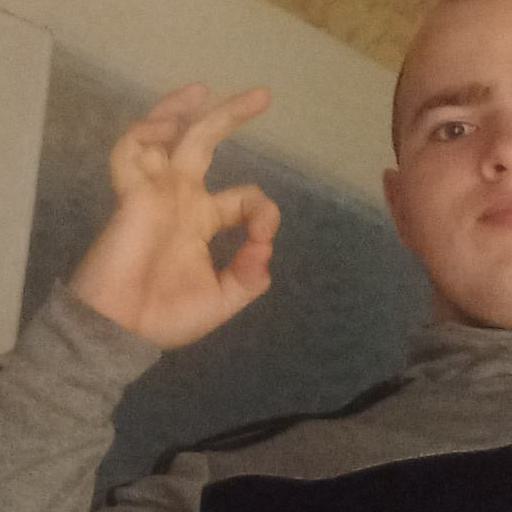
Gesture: ok